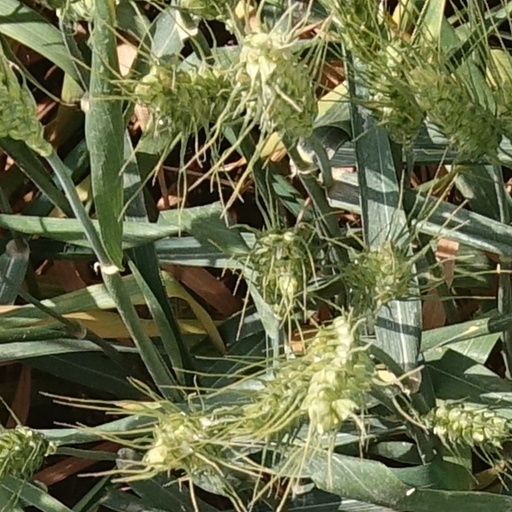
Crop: wheat